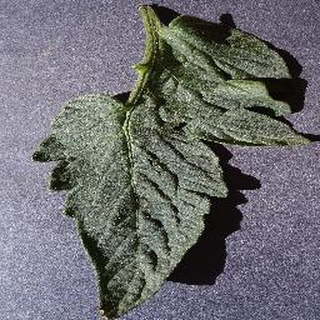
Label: healthy_tomato